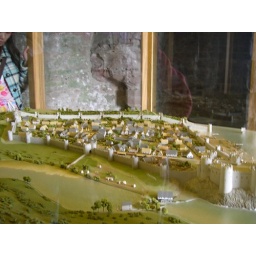
I found the miniature of town and castle in one of the well preserved towers